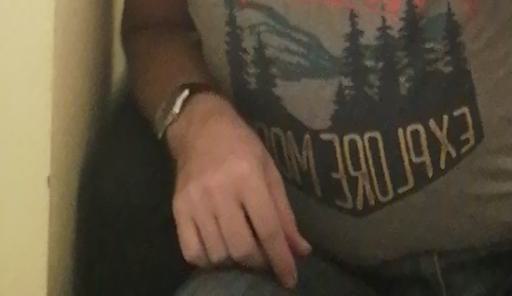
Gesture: no_gesture